Liming New Village

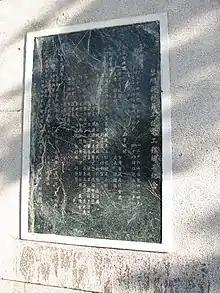
A stone plaque dating from 1975 that commemorates the completion of the village's residential buildings.

Originally, Taipei was simultaneously the capital of the Republic of China and Taiwan Province, which was deemed a security risk in the case of an invasion by the Communist government in mainland China. Therefore, it was decided that the provincial government would move to central Taiwan, and government employees would live in new planned communities inspired by the garden city movement. The first two communities built were Guangfu New Village and Zhongxing New Village.